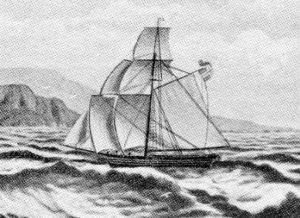
Le Restauration est un sloop construit en 1801 en Norvège.